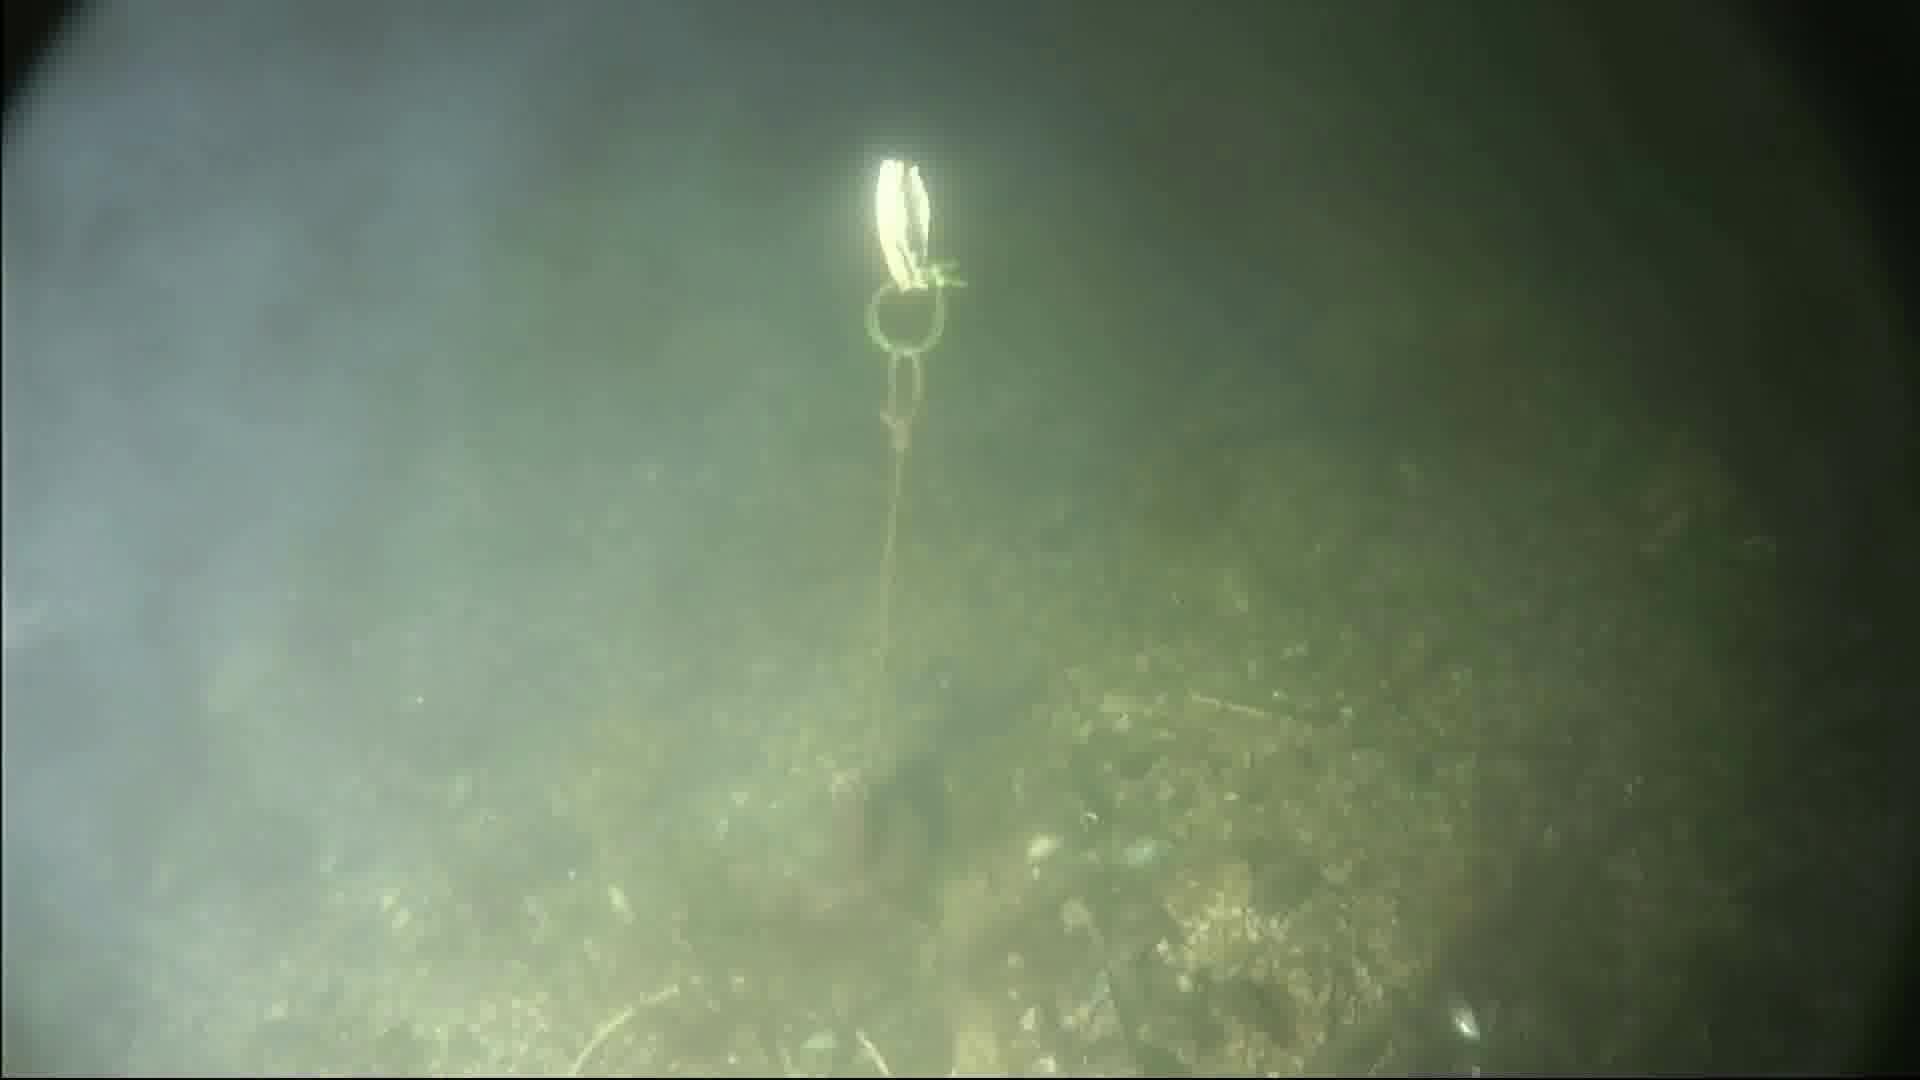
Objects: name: fish
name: crab